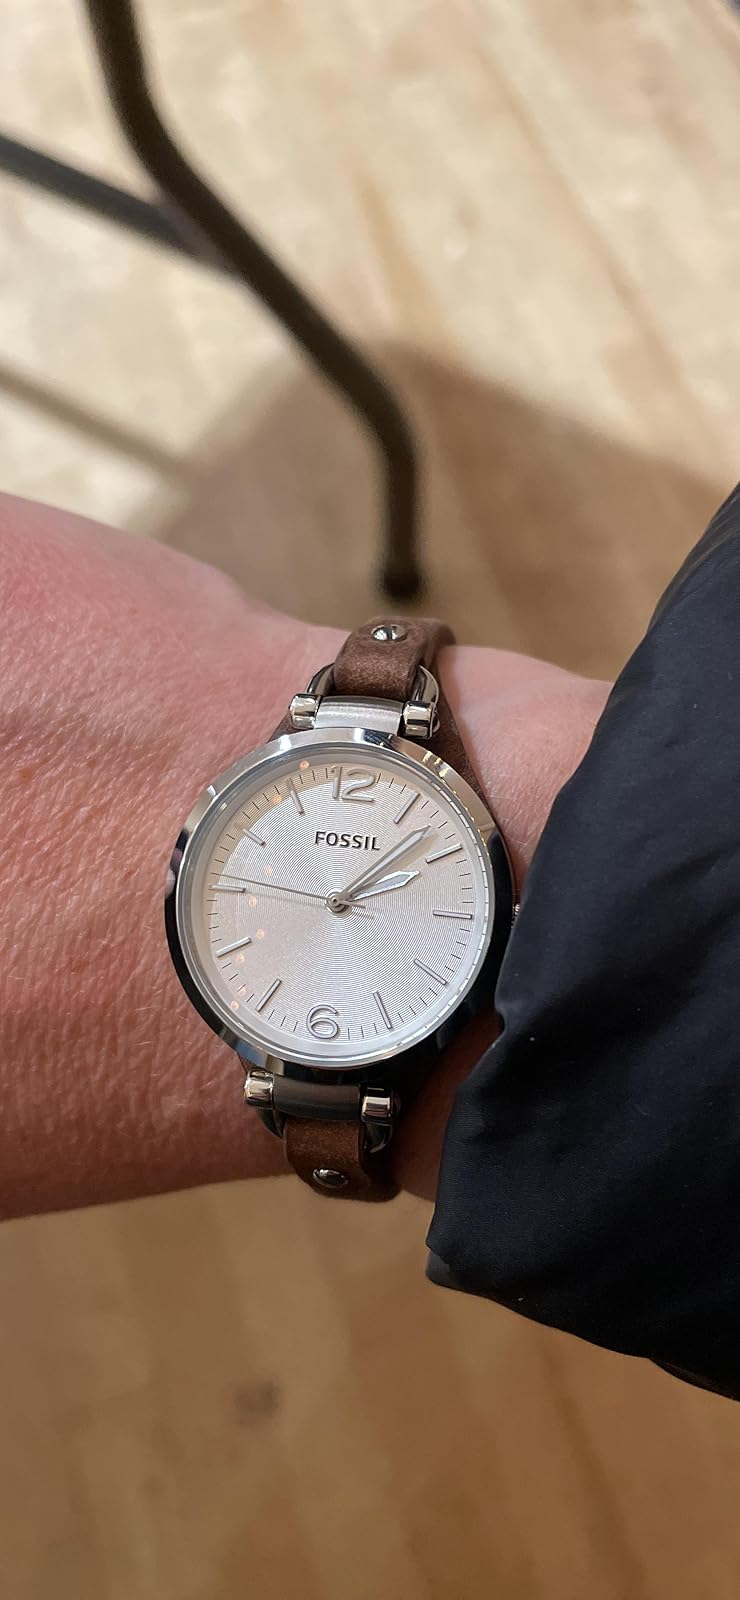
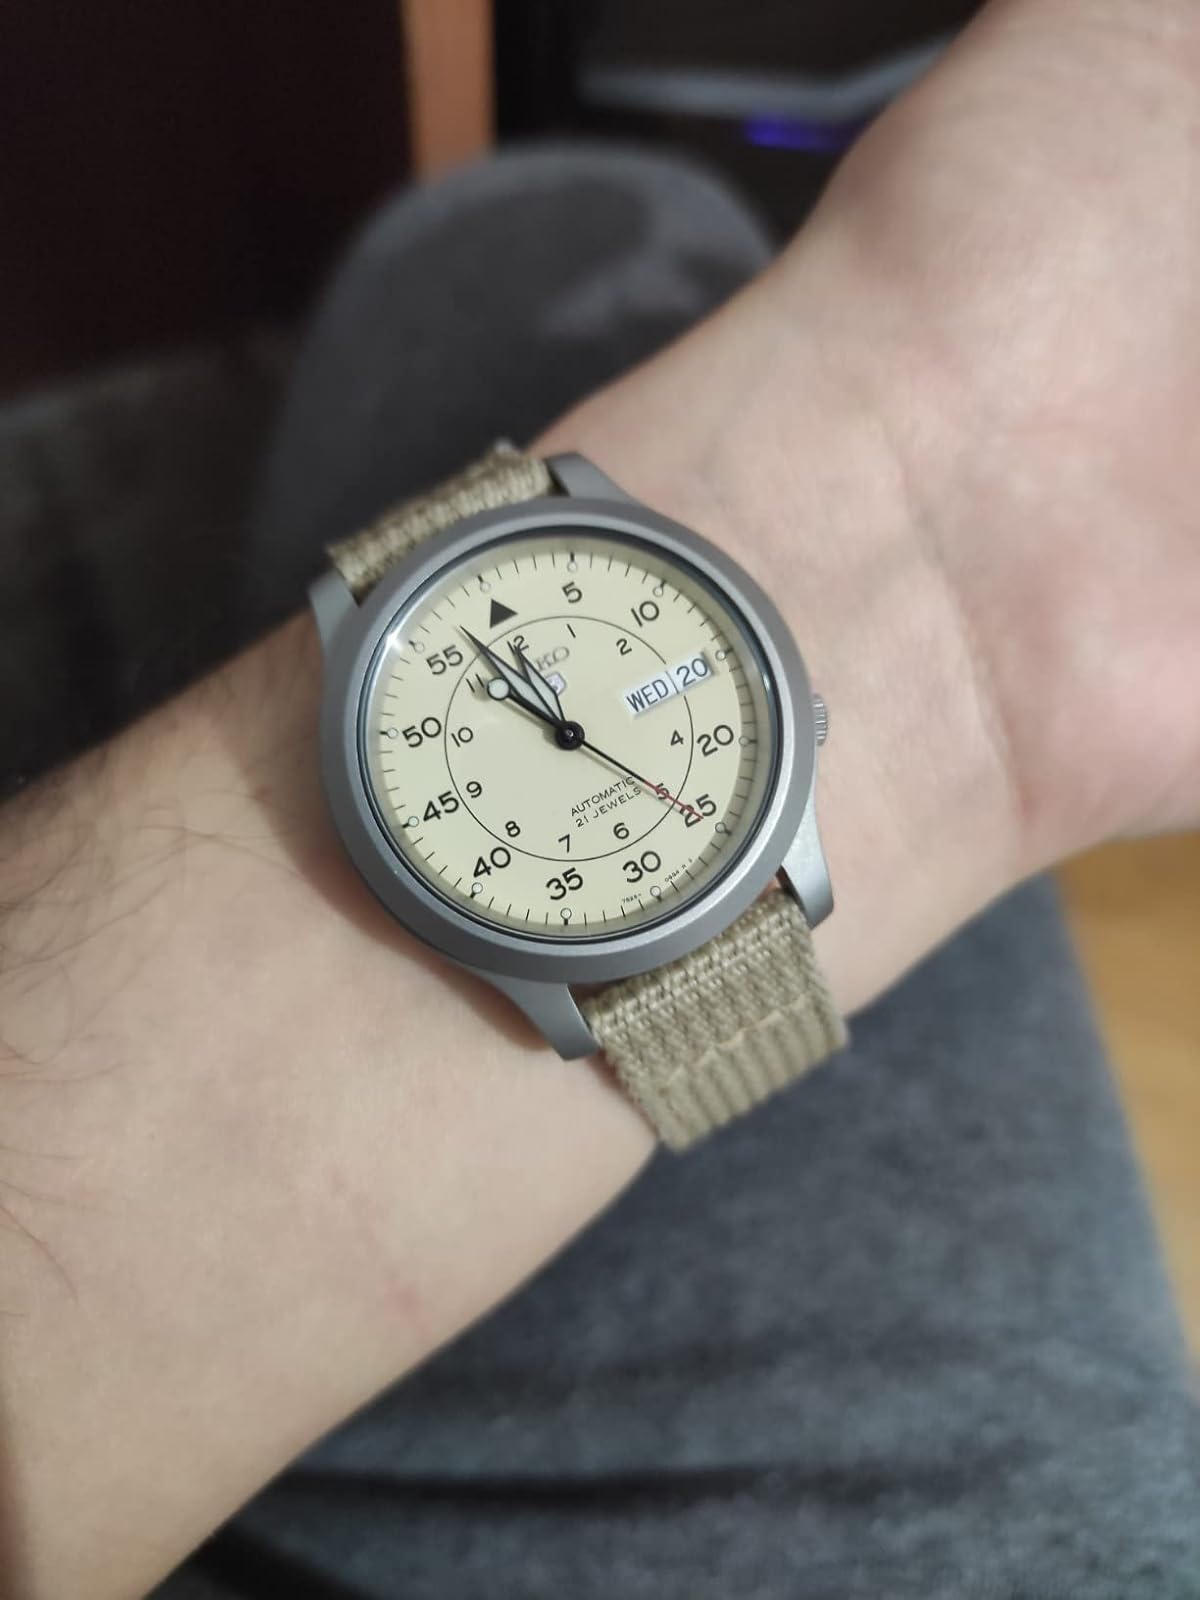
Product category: accessories_watch
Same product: no